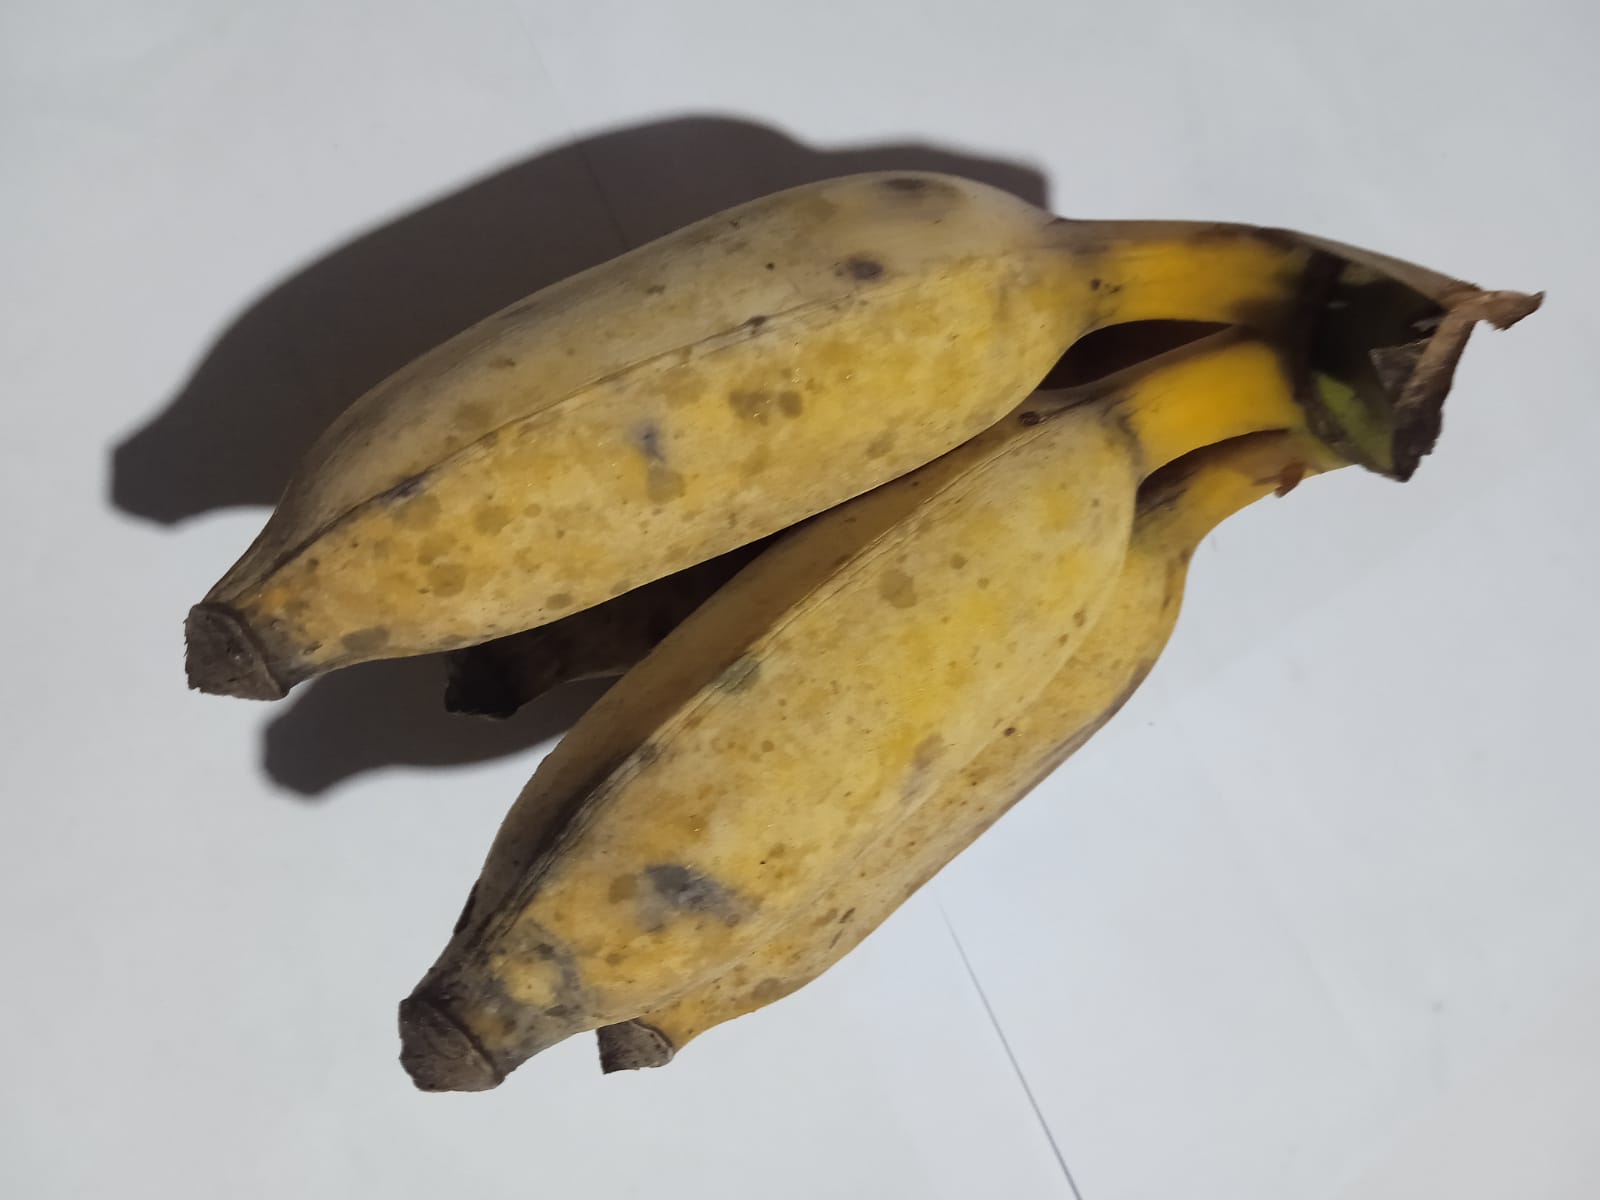
Fruit: banana
Condition: fresh